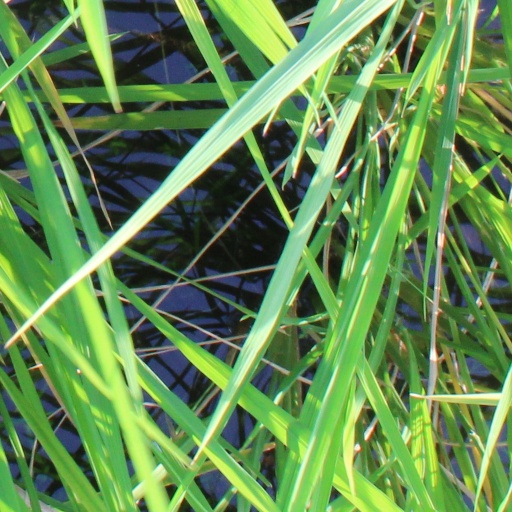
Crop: rice